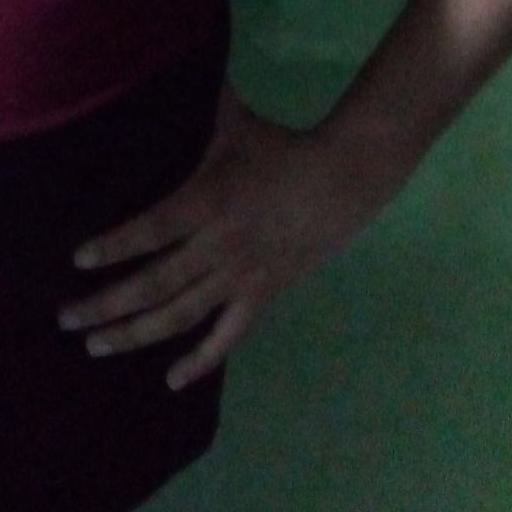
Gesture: no_gesture